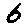
Label: 6